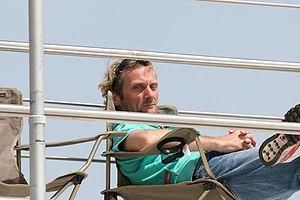
Carl Fogarty, né le 1ᵉʳ juillet 1965 à Blackburn dans le Lancashire, est un pilote de moto britannique.
La liste des champions du monde Superbike.